1st Tirailleur Regiment

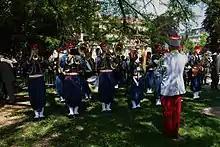
The band at a Victory in Europe Day ceremony in Strasbourg, 8 May 2013.

The regimental military band of the regiment is known as the "Nouba". The traditional uniform is generally derived from those in use in the 19th century. The earliest evidence of music in these African regiments dates back to the centenary of Algeria in 1860, and the painter Edouard Detaille in 1884 represented the nouba of the 2nd Infantry. The band, which is a small size ensemble, has had a Turkish crescent used for ceremonial duties since the end of the First World War.